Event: Nepal Earthquake
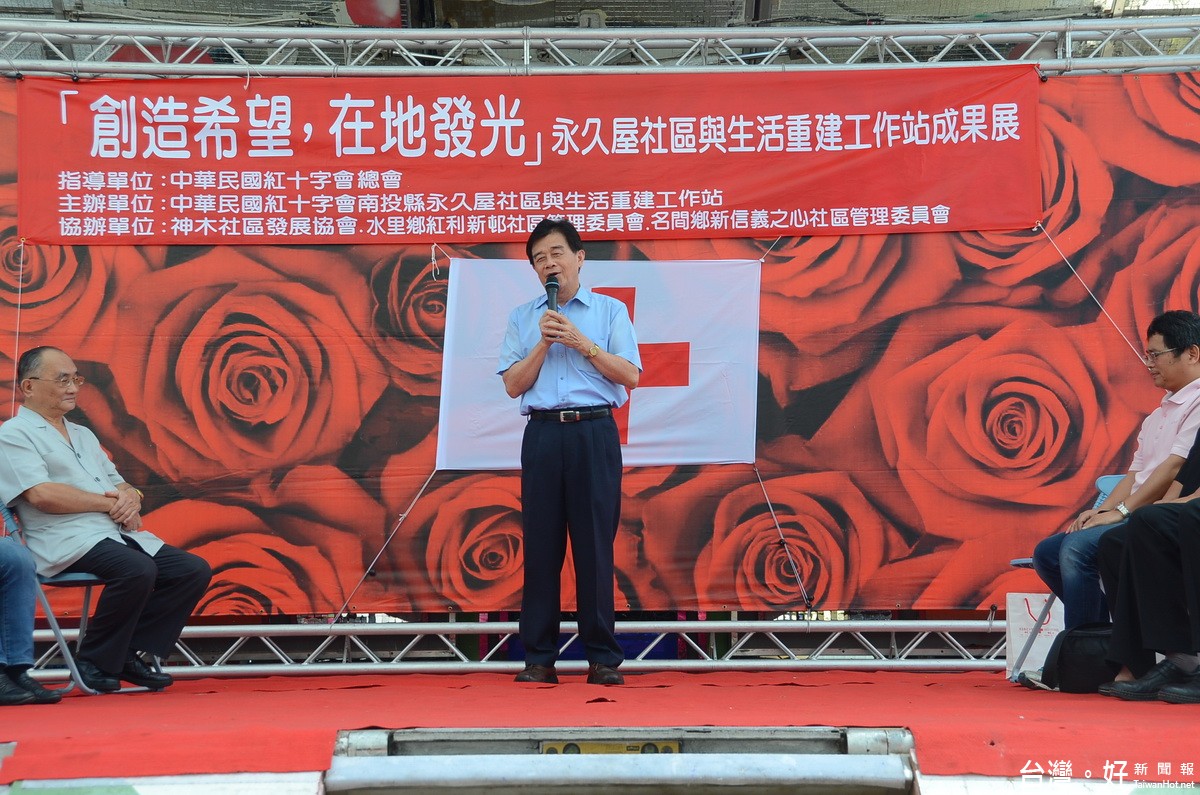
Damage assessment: no_damage